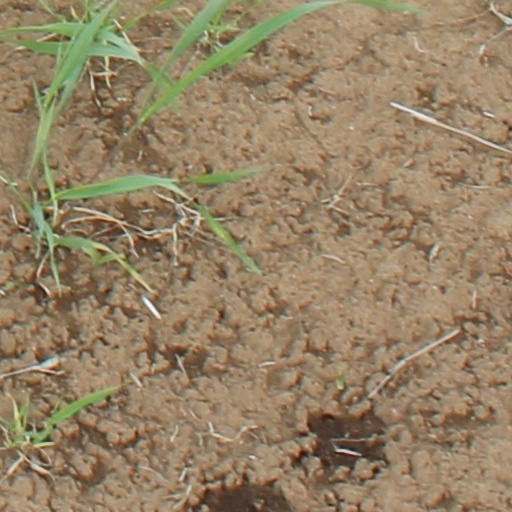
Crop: wheat